Cory Gibbs

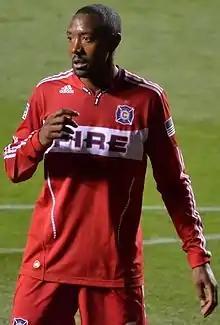
Gibbs playing for Chicago Fire in 2011

Cory Gibbs (born January 14, 1980) is an American former soccer player. A defender, played professionally for clubs in Germany, the Netherlands and England. He also played 19 international matches for the U.S. national soccer team, including at the 2003 CONCACAF Gold Cup.